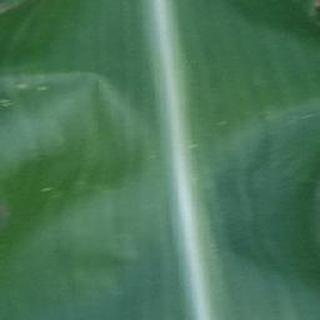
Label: healthy_corn